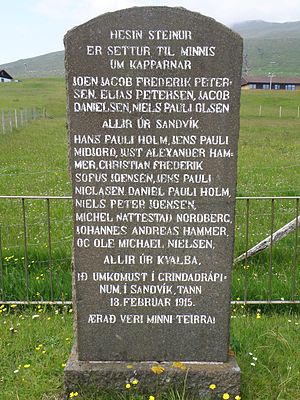
Grindefangst / Fangstens forløb / Dødsulykke under grindefangst i Sandvík i 1915
Mindesmærke til minde om skadegrinden i Sandvík.
Grindefangst er fangst af grindehvaler og er på Færøerne en fangsttradition som menes at gå helt tilbage til vikingetiden. Lov angående grindehvaler nævnes i Fårebrevet, som er en del af den norske Gulatingslov fra 1298. Jagten opstår spontant og ikke planlagt. Der udsendes grindebud, når en flok grindehvaler opdages tæt på land, dette kan ske hele året, men sker som oftest i sommermånederne, hvorefter grindehvalerne indkredses af både, drives ind til den nærmeste godkendte hvalbugt og helt op på stranden, hvorefter de slagtes med et enkelt hug mod rygmarven. Derefter fordeles kød og spæk ligeligt mellem alle i området, eller kun blandt dem der deltog i fangsten, det er forskelligt fra sted til sted og kommer også an på hvor mange hvaler der er tale om. For de fleste færinger er det en vigtig del af deres historie og madkultur og et vigtigt supplement til deres kost, og et supplement til deres økonomi, da maden er gratis og de derved i mindre grad behøver at købe kød fra supermarkedet.